Mirza Aslam Beg

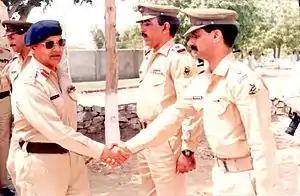
Gen. Mirza Aslam Beg, COAS, visiting Pakistan Army formation in 1991.

In March 1987, Prime Minister Mohammad Junejo announced in the news media of appointing Lieutenant-General Beg as a Vice Chief of Army Staff, promoting him as the four-star rank general in the army.